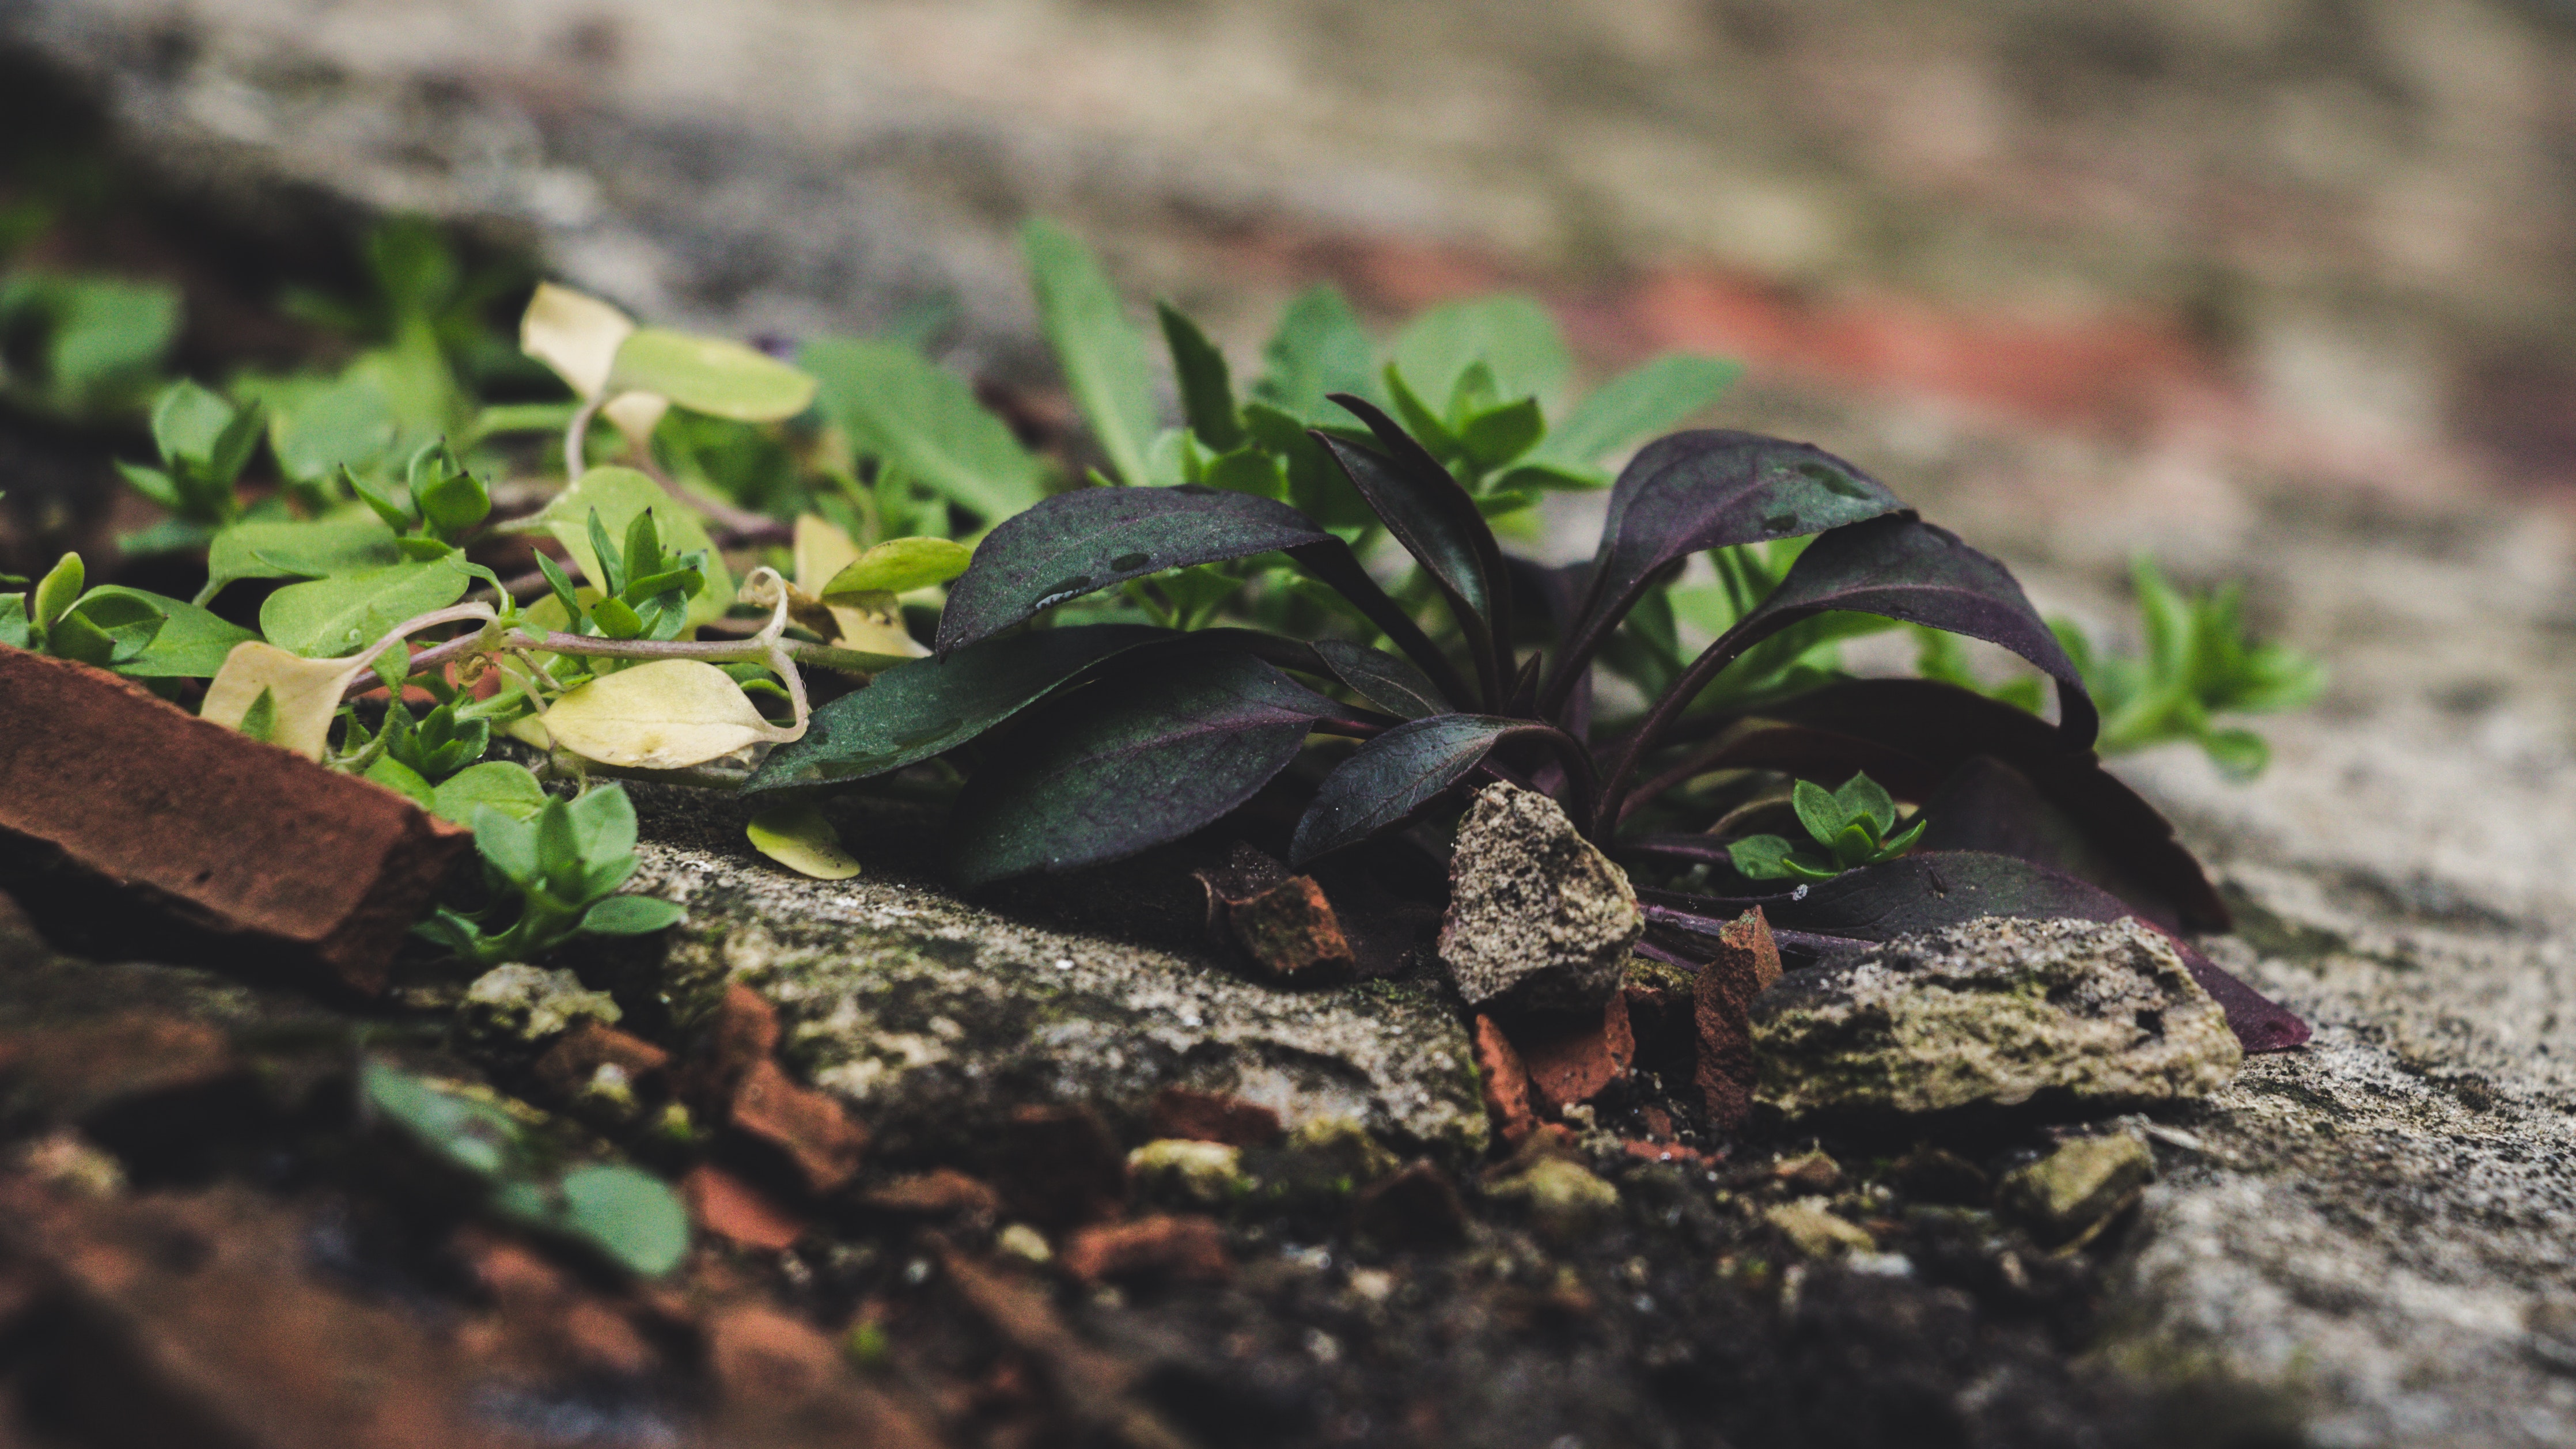
plant, terrestrial plant, leaf, flower, soil, adaptation, herb